Cañada de Calatrava

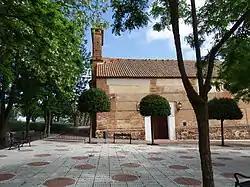
Cañada de Calatrava

Cañada de Calatrava is a municipality in Ciudad Real, Castile-La Mancha, Spain. The municipality borders Ciudad Real and Villar del Pozo to the east, Caracuel de Calatrava and Corral de Calatrava to the west, and Argamasilla de Calatrava to the south. It has an area of 29.9 km with a population of 92 inhabitants (INE 2018) and a density of 3.68/km.